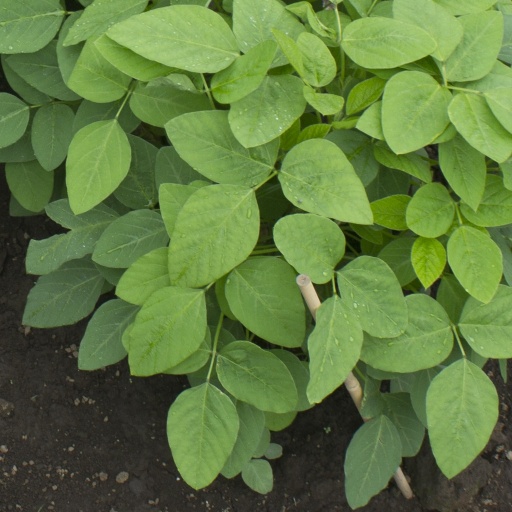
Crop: soybean